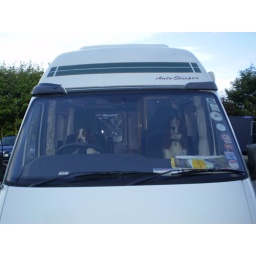
dogs in the driving seat